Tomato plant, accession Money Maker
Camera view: bottom (45 deg); turntable rotation: 30 degrees
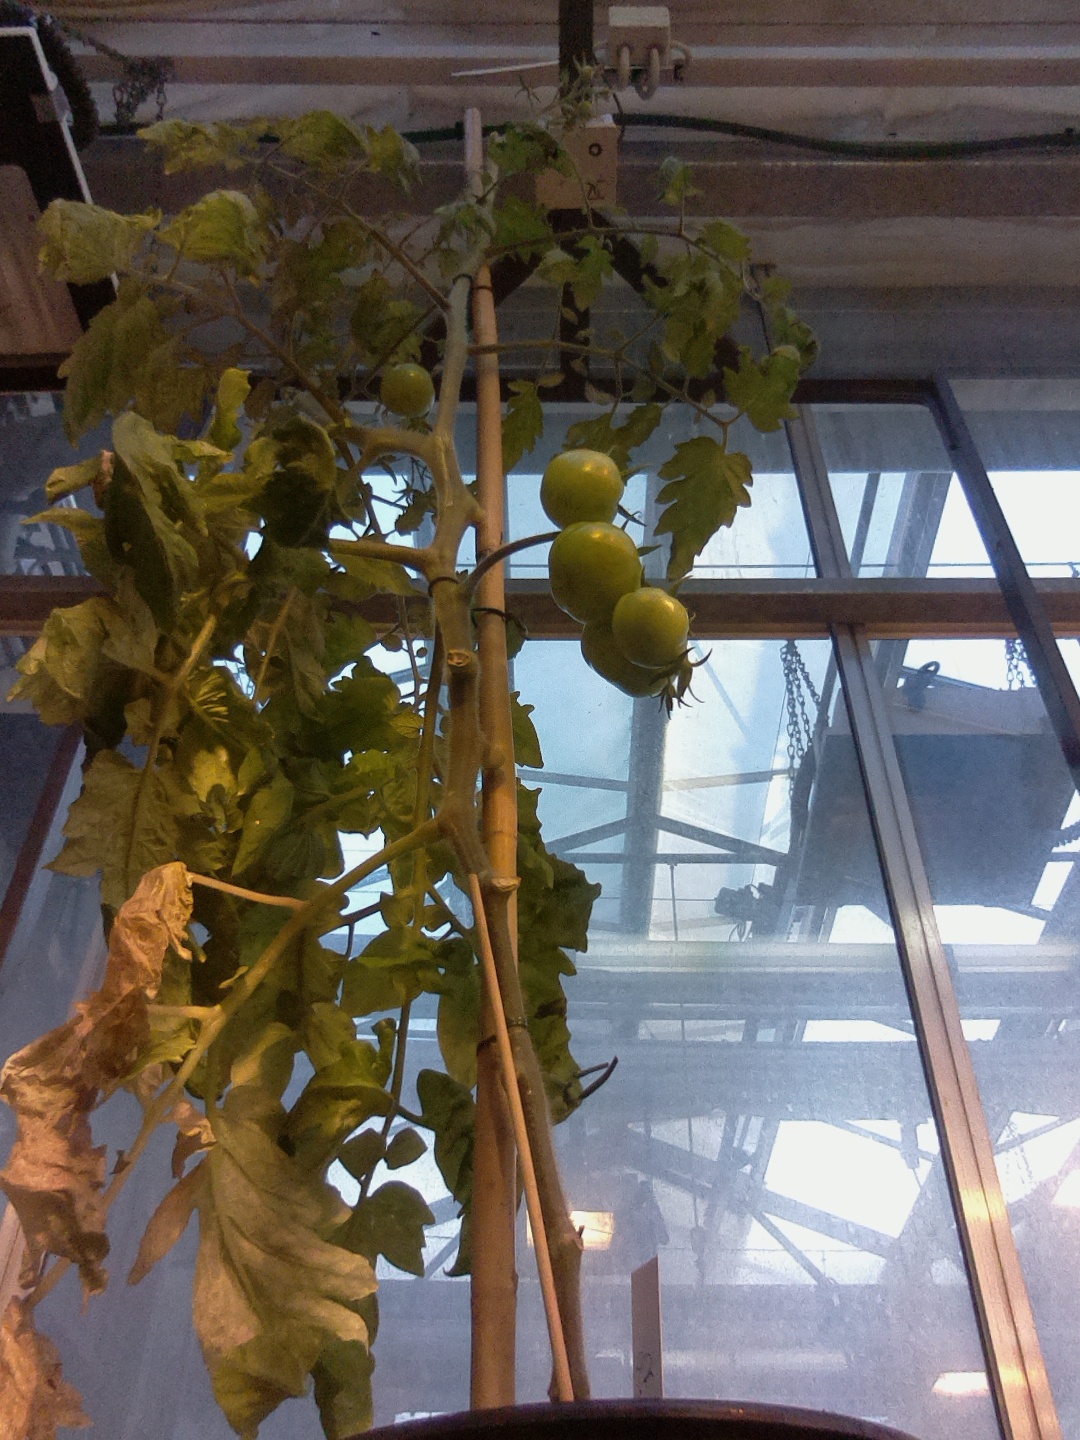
BBCH growth stage 79: 90% -100% of final fruit size